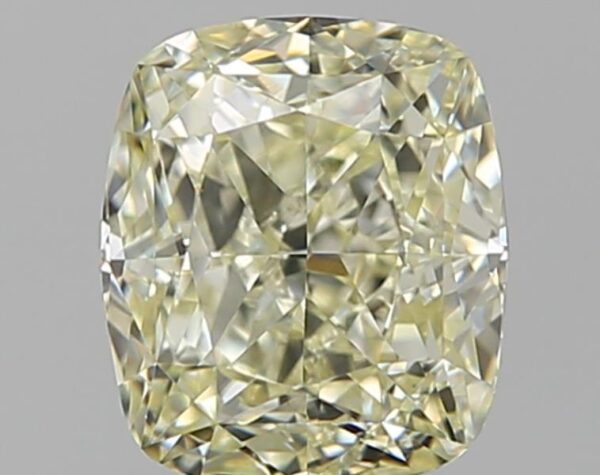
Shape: cushion
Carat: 1.5
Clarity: VVS2
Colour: Q-R
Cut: VG
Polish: EX
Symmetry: VG
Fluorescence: F
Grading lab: GIA
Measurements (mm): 6.74 x 5.83 x 4.2